Handroanthus serratifolius

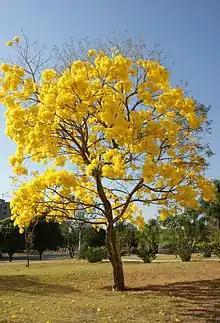
Handroanthus serratifolius in Brazil

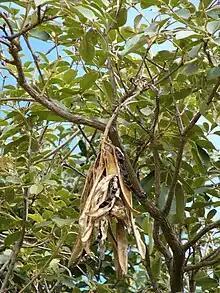
A Handroanthus serratifolius splitting seedpods

Handroanthus serratifolius is a species of tree, commonly known as yellow lapacho, pau d'arco, yellow poui, yellow ipe, pau d'arco amarelo, or ipê-amarelo. It is in the family Bignoniaceae.